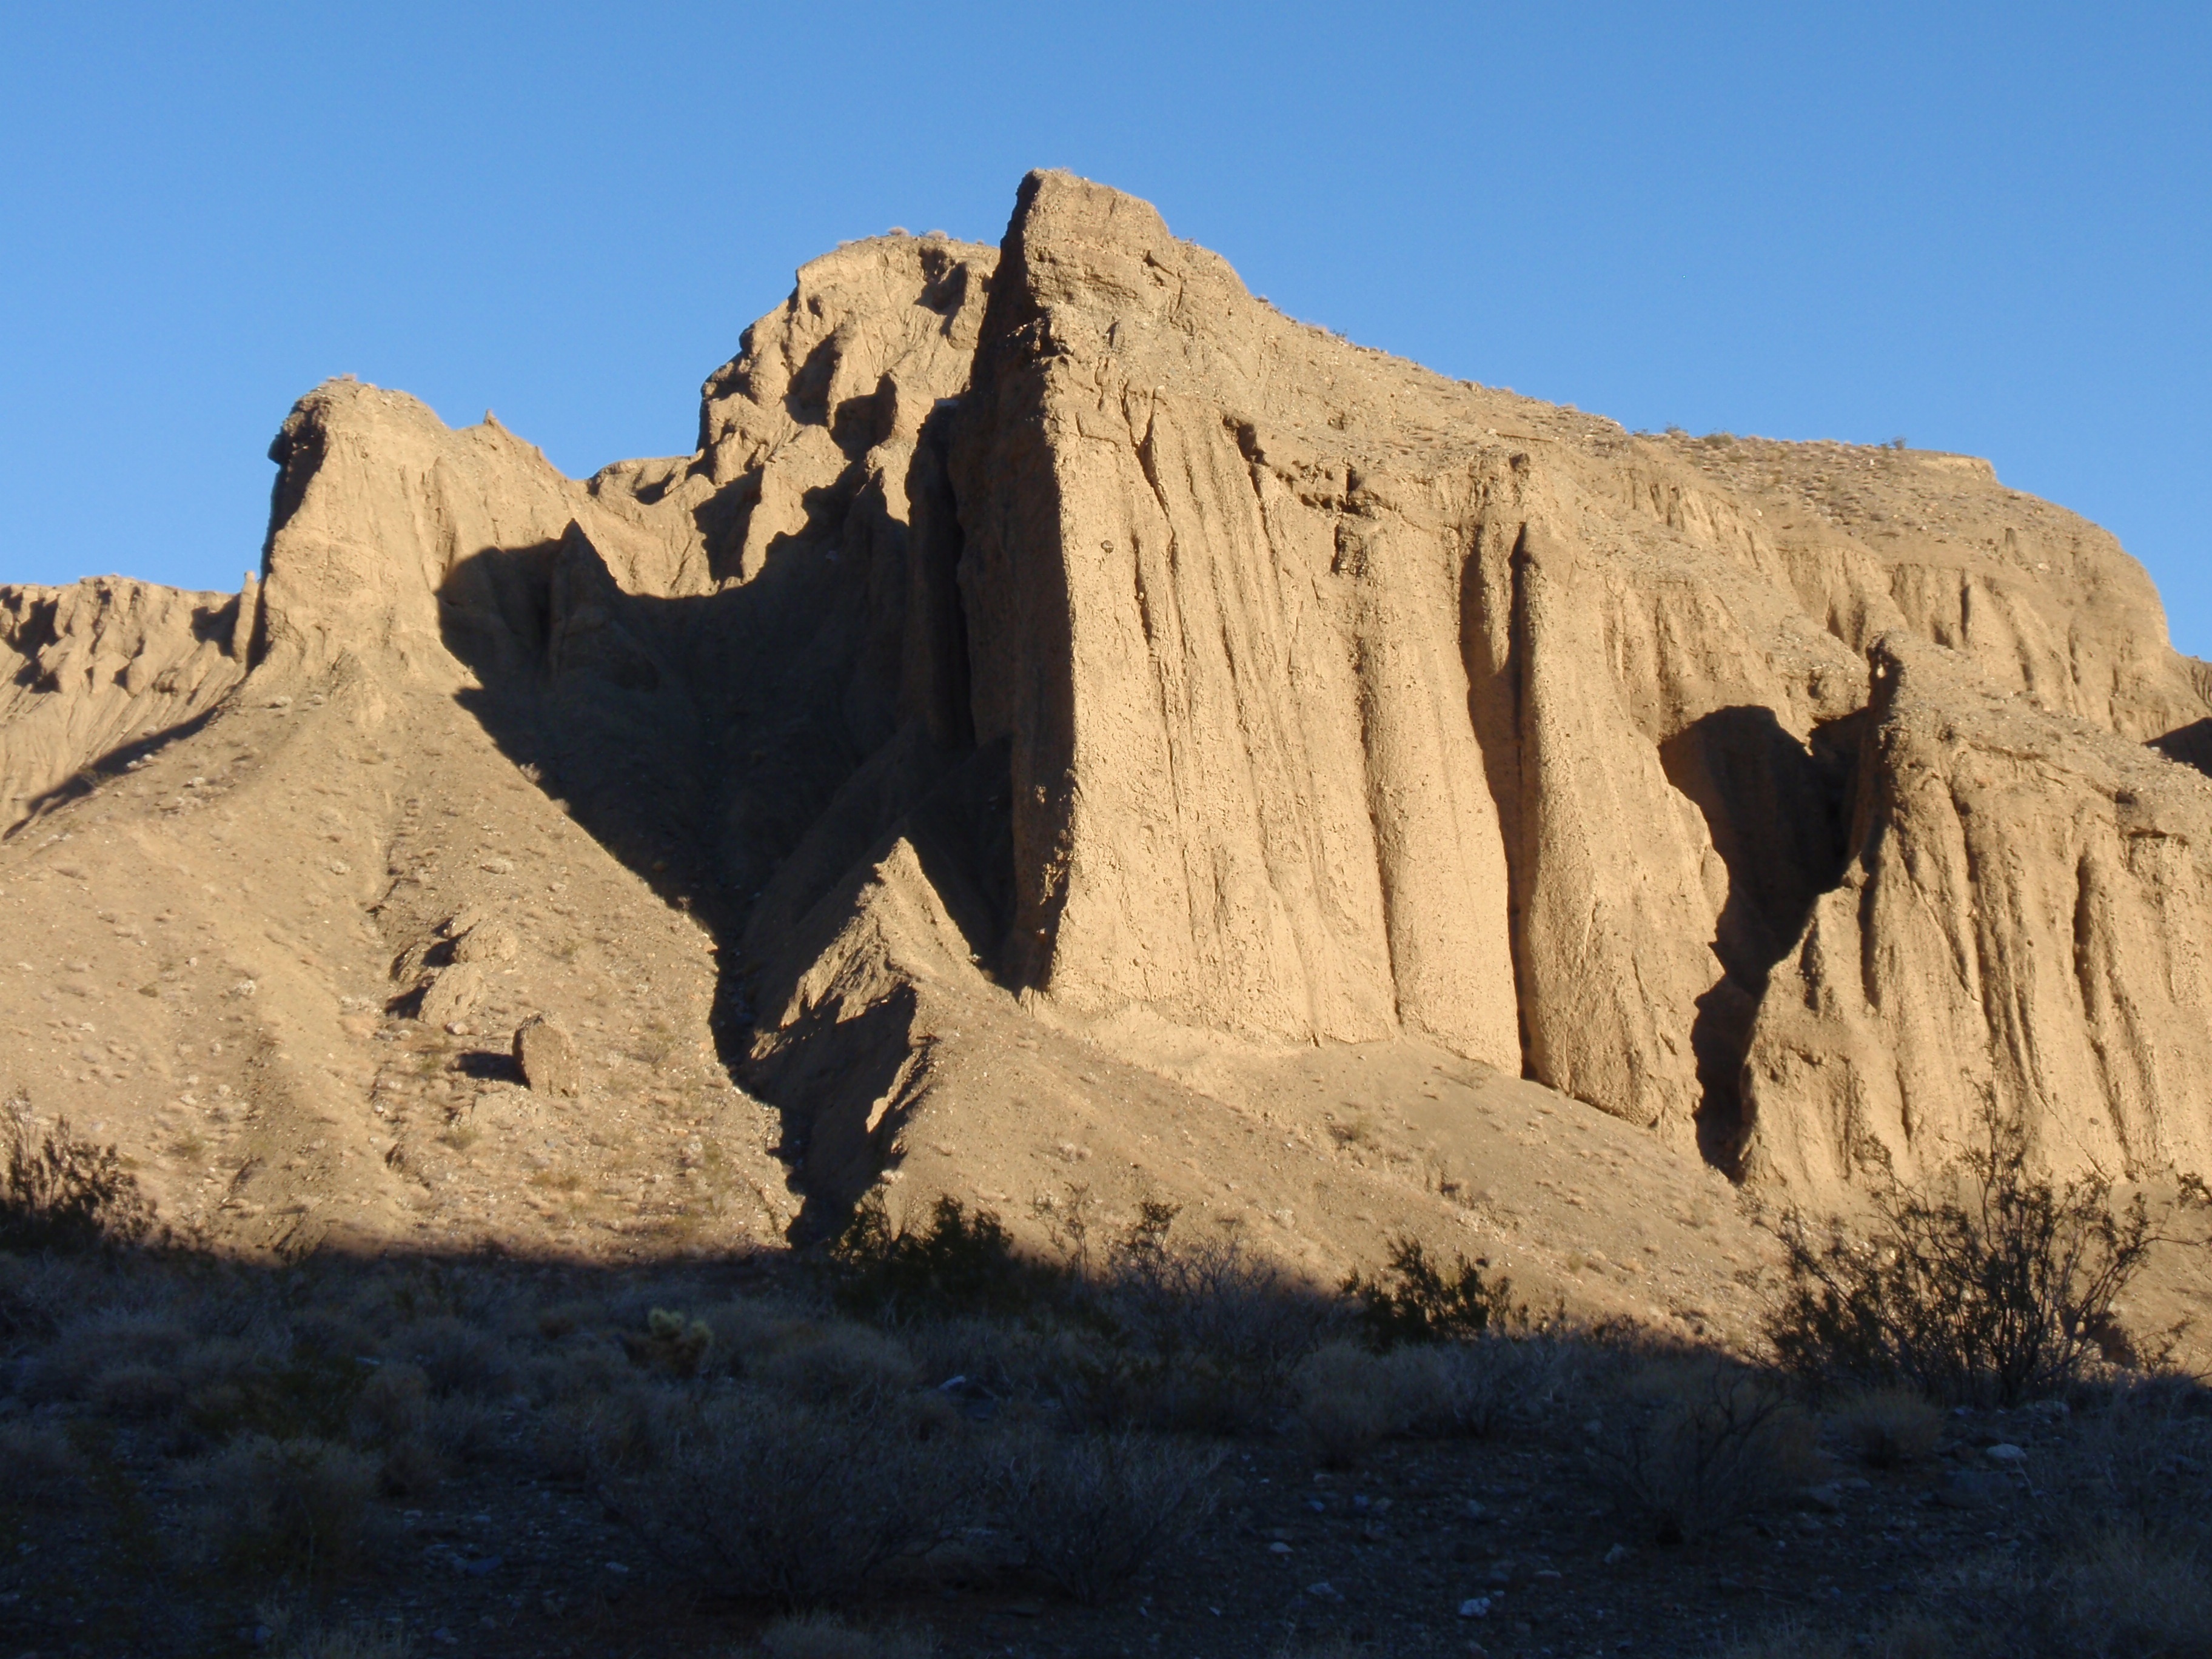
landscape, sand, rock, mountain, desert, valley, formation, terrain, california, material, geology, badlands, wadi, death valley, landform, natural environment, geographical feature, mountainous landforms